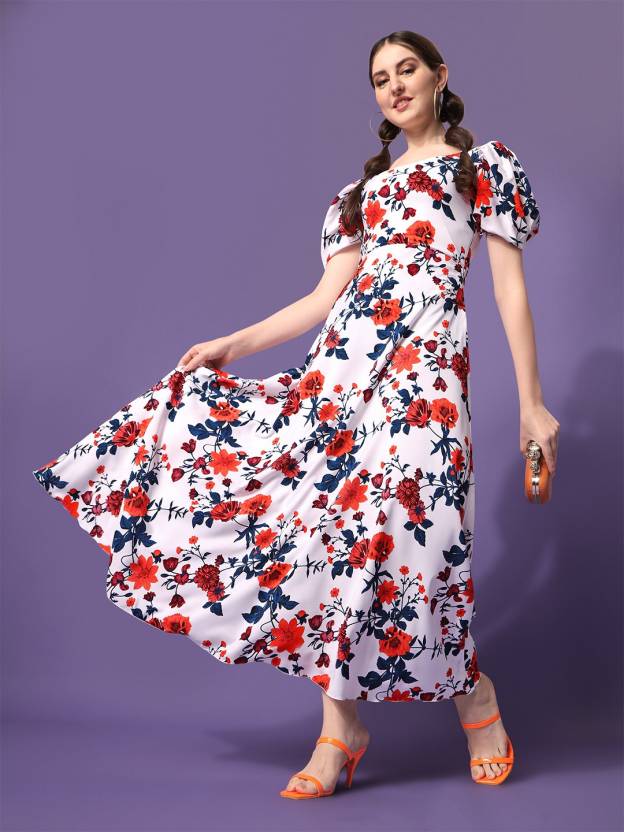
Product: Women Fit and Flare White Dress
Price: ₹499
Colors: White
Pattern: Printed
Description: floral print midi dress from SHEETAL ASSOCIATES featuring all-over floral print, short puff sleeves, square neck, mid-length Stylish maxi dress made in a charming floral print that creates a fabulous impression, featuring a decorative and delicate tie at the elastic sleeves.. be trandy with trand setters